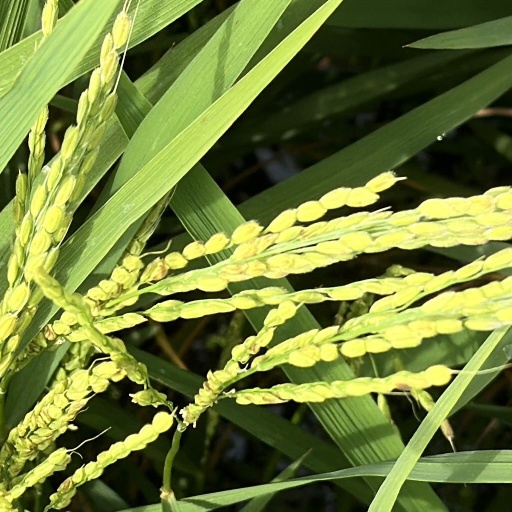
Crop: rice